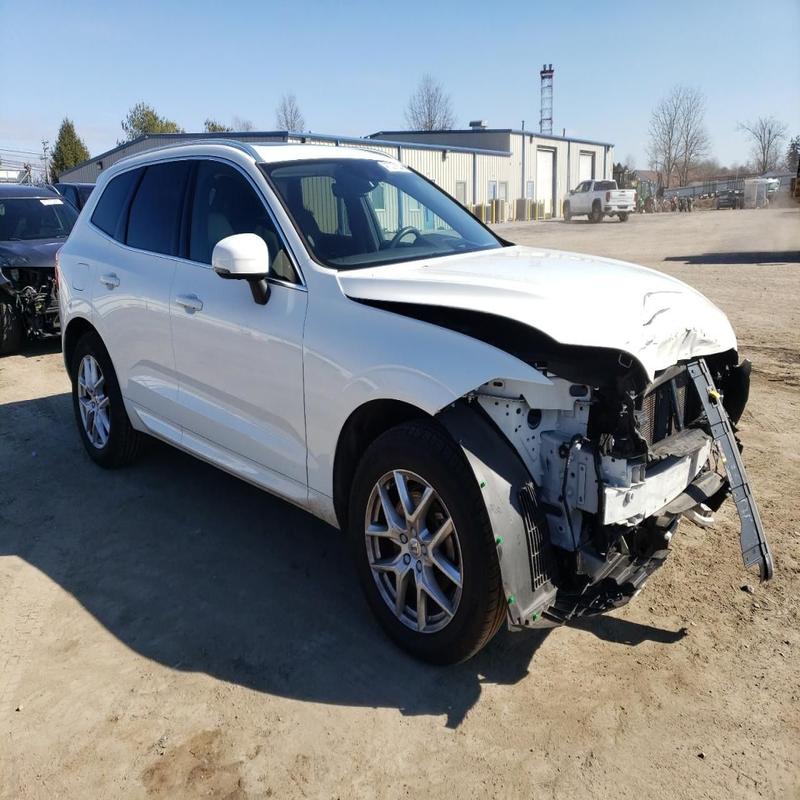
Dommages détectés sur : pare-choc avant, feu avant droit, capot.
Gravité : majeur